Tom Roberts

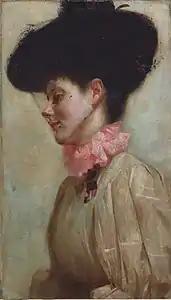
Roberts earned a living primarily through portraiture (Pictured: "Portrait of Florence", 1898).

Roberts painted a considerable number of fine oil landscapes and portraits, some painted at artist camps with his friend McCubbin. Perhaps the most famous in his time were two large paintings, "Shearing the Rams", now displayed in the National Gallery of Victoria and "The Big Picture", displayed in Parliament House, Canberra. "The Big Picture", commissioned for a fee of one thousand guineas plus expenses was a depiction of the first sitting of the Parliament of Australia in the Melbourne Exhibition Building and was an enormous work, notable for the event depicted as well as the quality of Roberts' work.